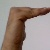
The image shows a hand gesture representing a space in Indian Sign Language.